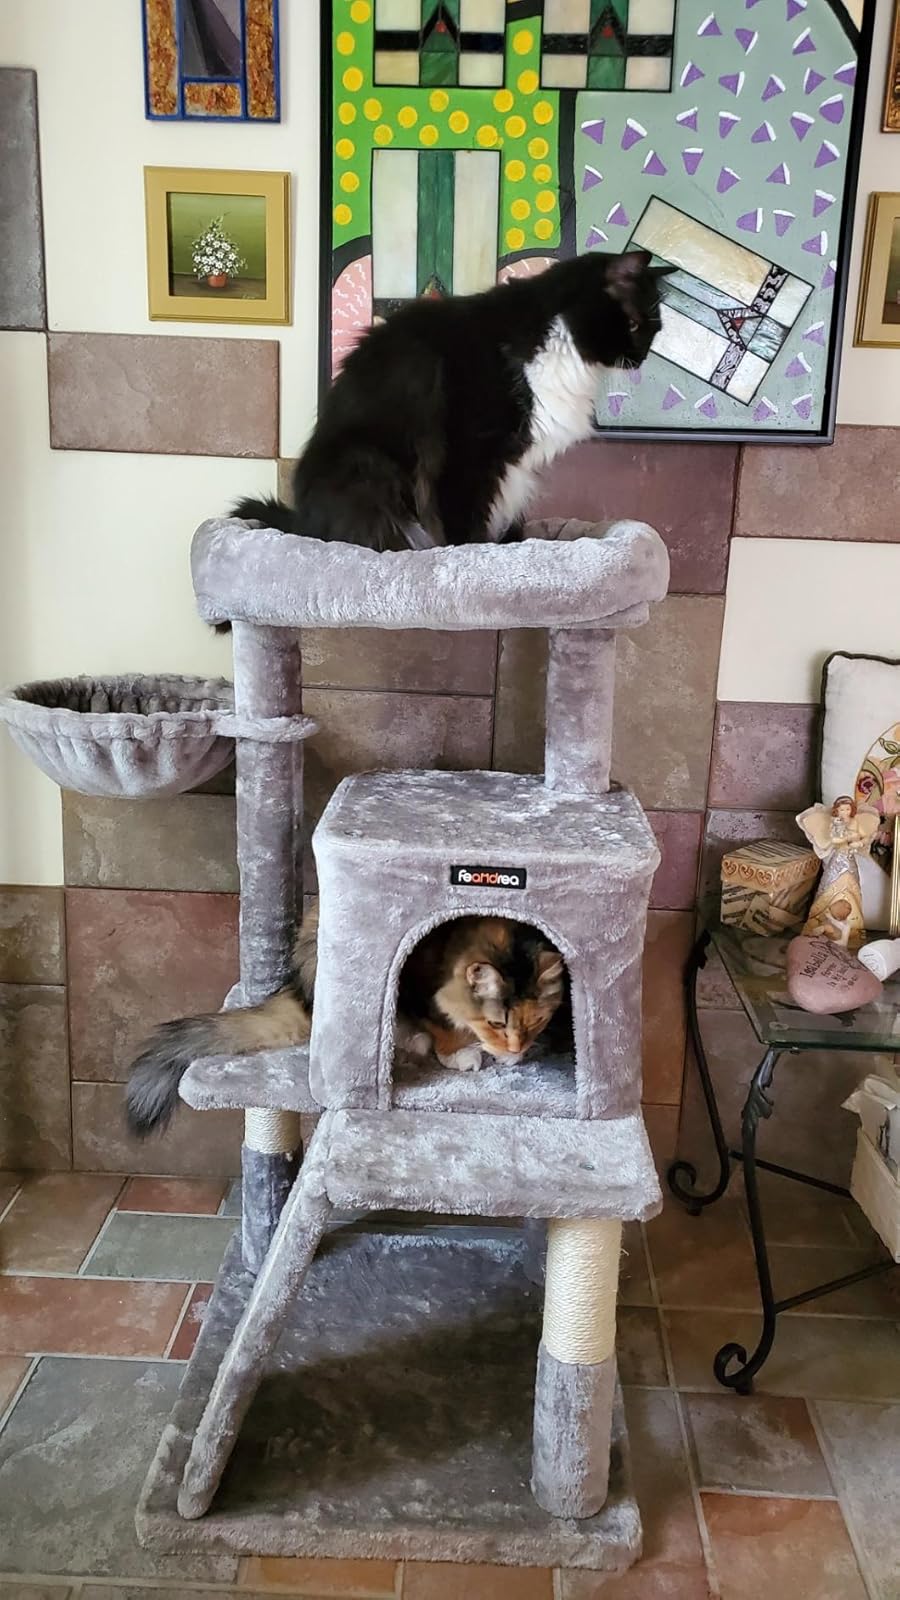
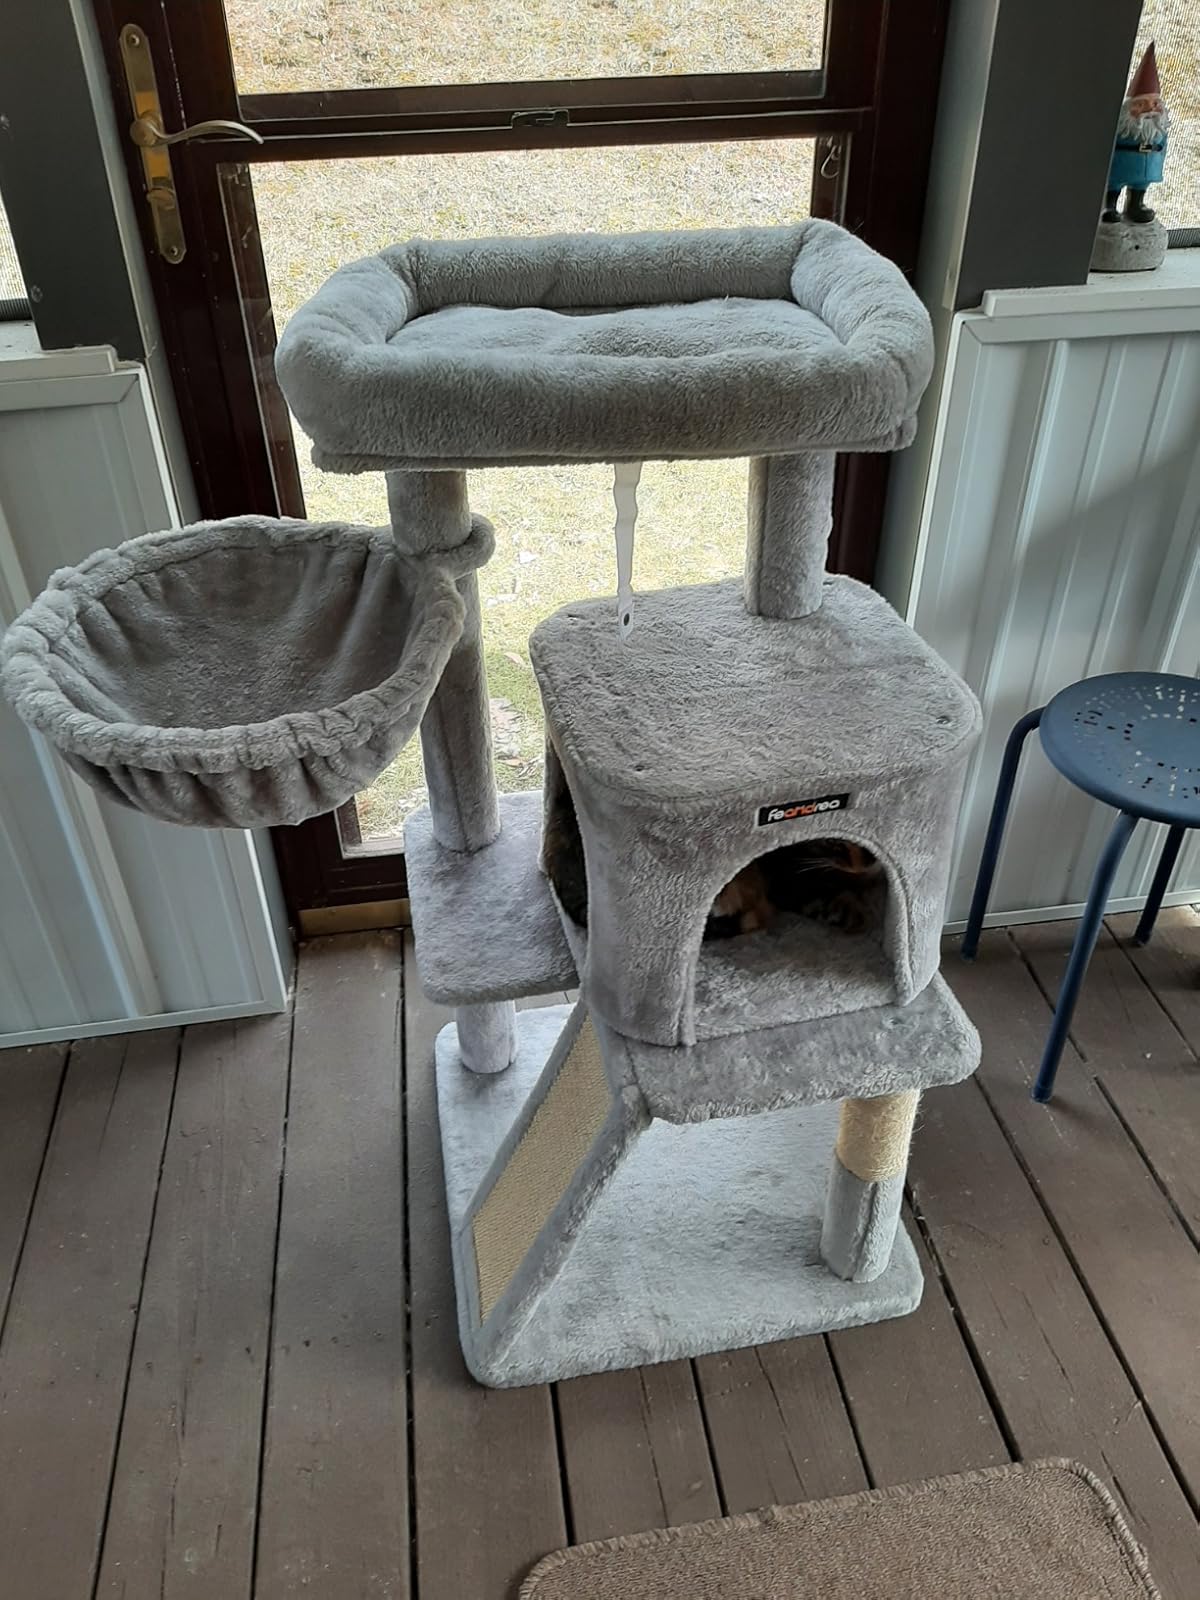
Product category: items_cat tree
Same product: yes